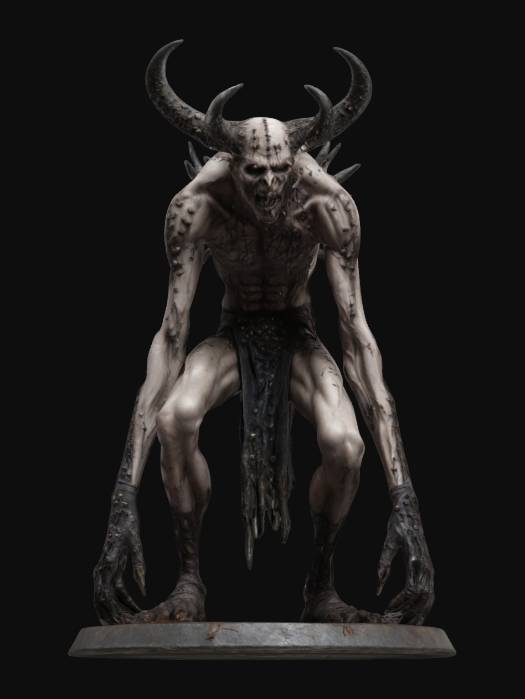
미적 점수 (1~10점): 8